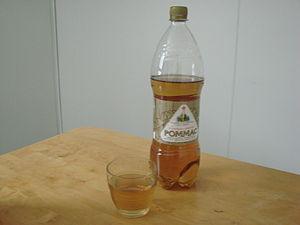
Pommac est une boisson gazeuse suédoise qui existe depuis 1919. Sa composition est secrète, mais elle contiendrait les extraits de 25 fruits différents.